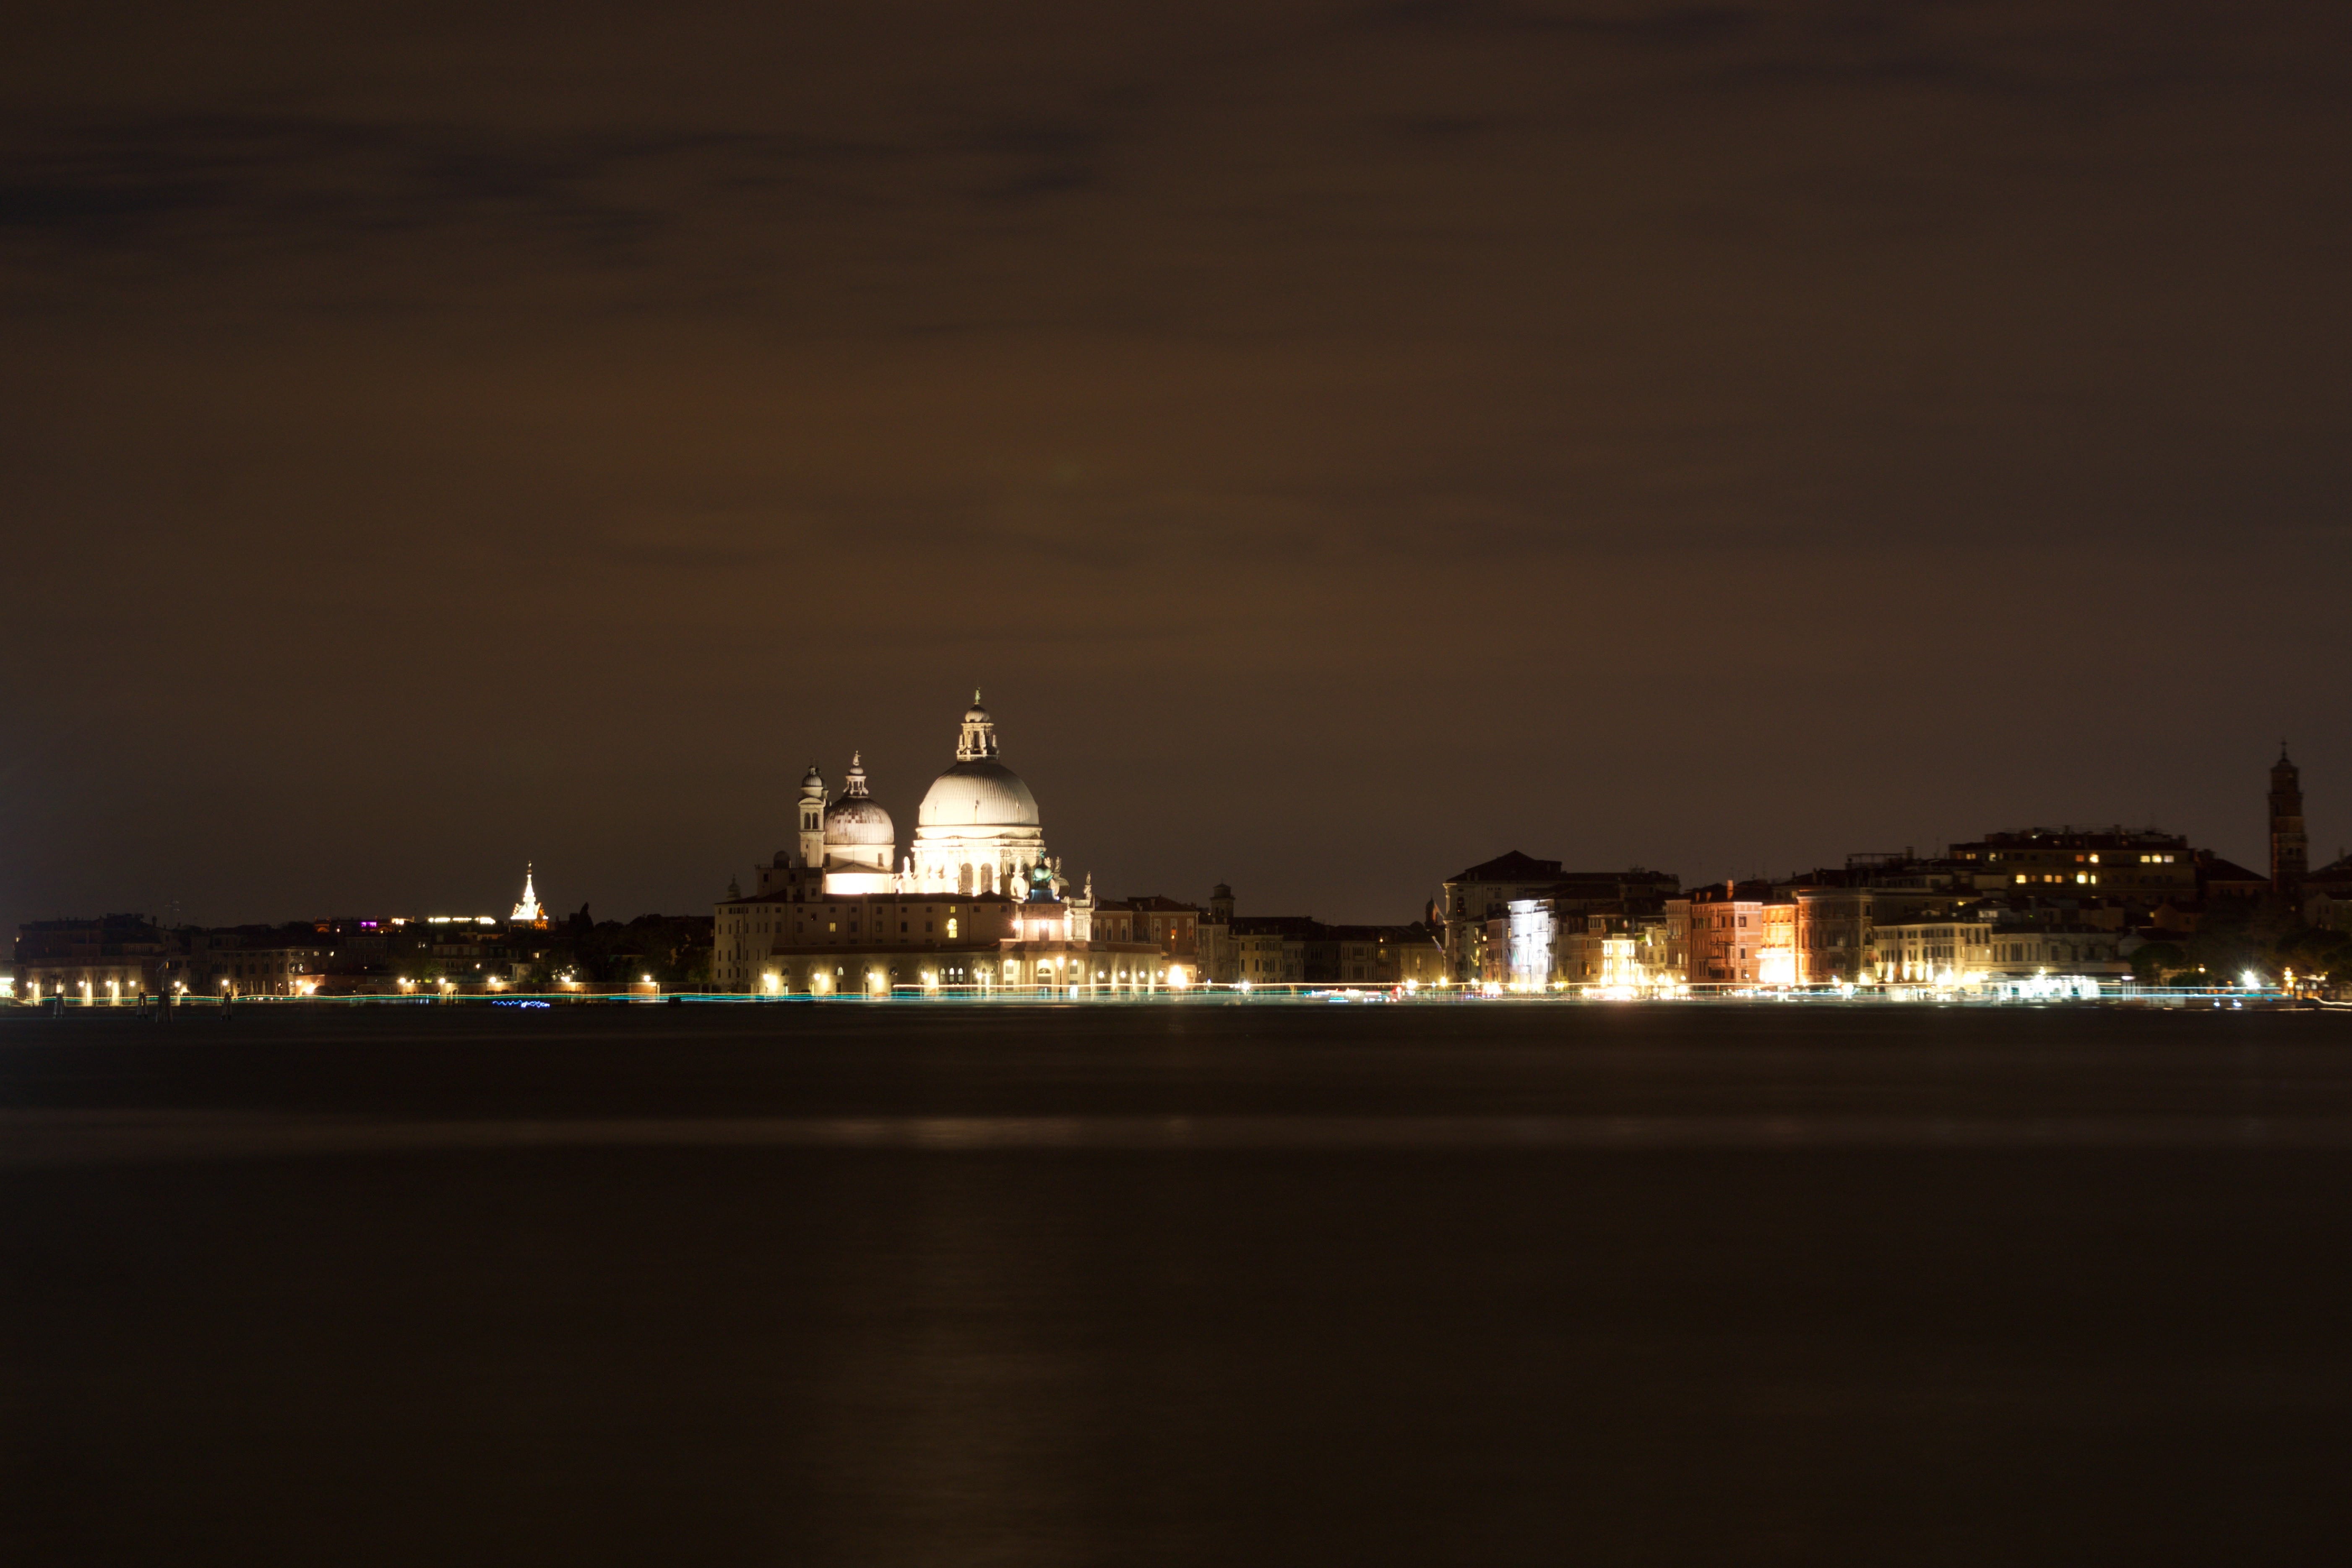
water, horizon, light, architecture, skyline, night, building, city, cityscape, dusk, evening, reflection, tower, holiday, romantic, landmark, italy, venice, lighting, long exposure, places of interest, lights, mood, historically, abendstimmung, night photograph, human settlement, without tourists